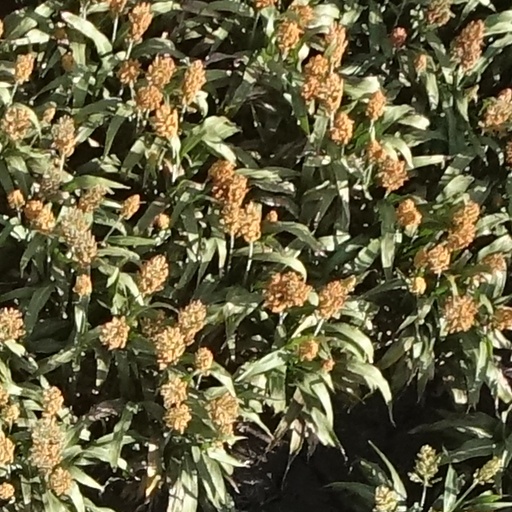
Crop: sorghum